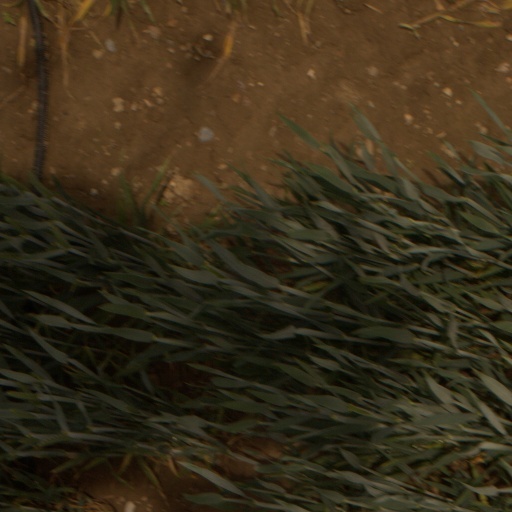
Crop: wheat